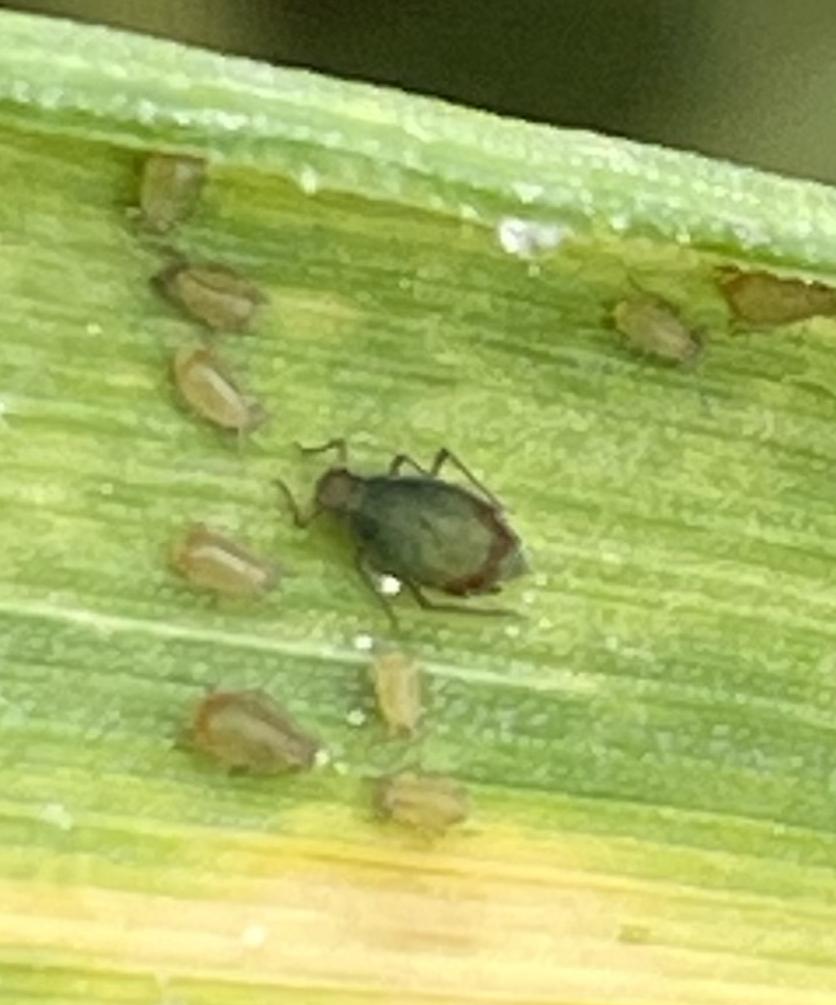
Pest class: bird_cherry_oat_aphid